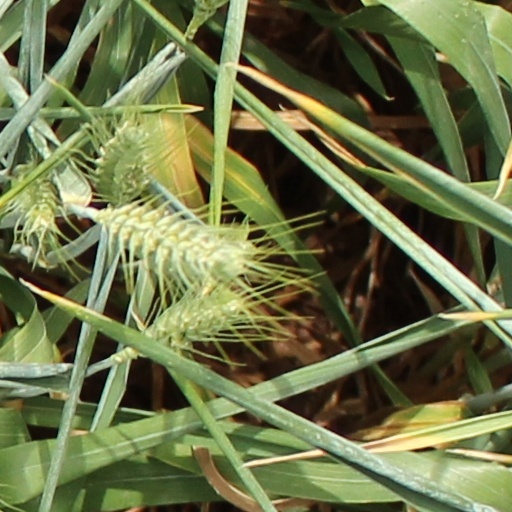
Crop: wheat